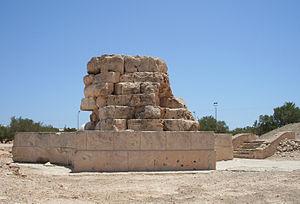
Mausolée Numide à Djerba
Djerba, parfois orthographiée Jerba, est une île de la mer Méditerranée d'une superficie de 514 km² et située à l'est de la côte orientale tunisienne. Plus grande île des côtes d'Afrique du Nord, localisée au sud-est du golfe de Gabès qu'elle borde par ses côtes orientale et septentrionale, Djerba ferme au sud le golfe de Boughrara. Sa principale ville, Houmt Souk, rassemble à elle seule 42 992 des 163 726 Djerbiens.
Henchir Bourgou est un site archéologique tunisien situé à 2,5 kilomètres de la ville de Midoun, sur l'île de Djerba.